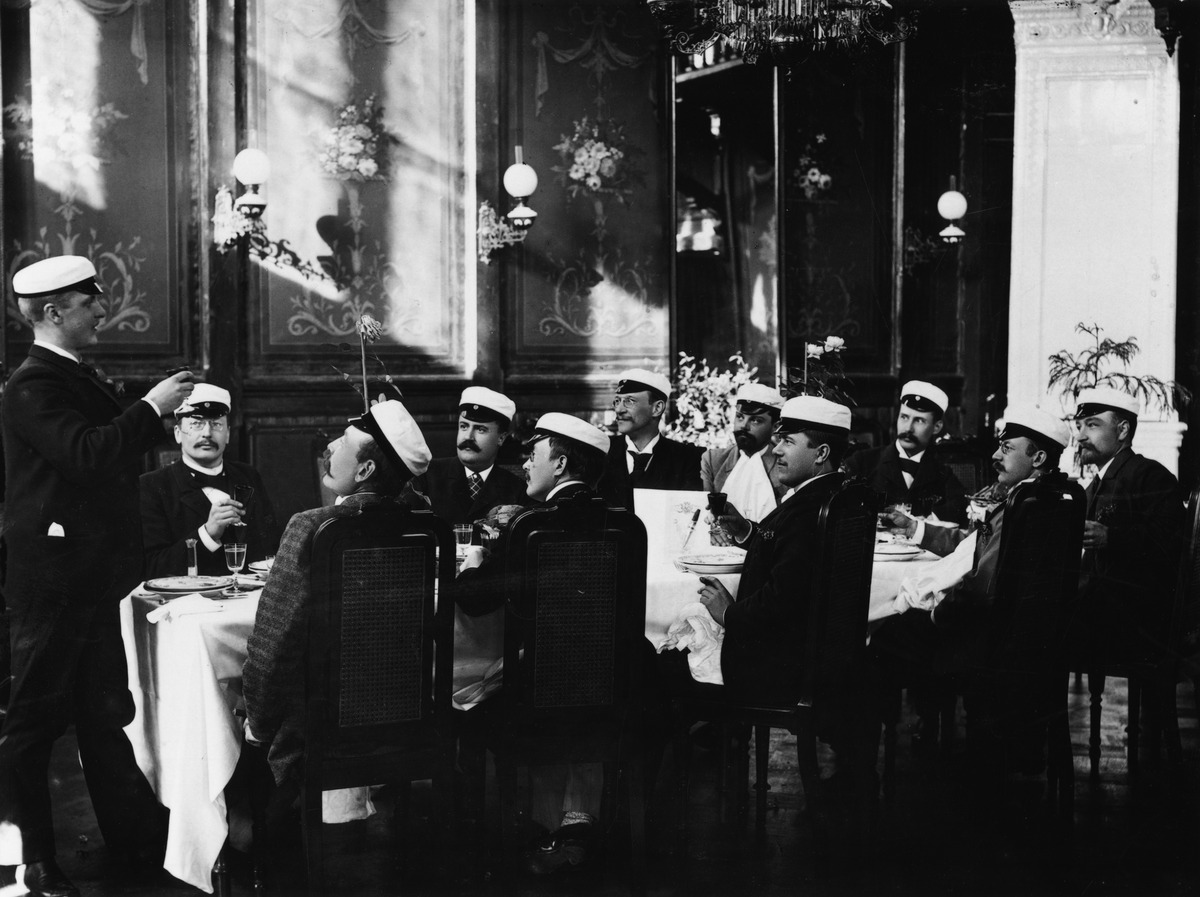
Ylioppilaiden juhla ravintolassa
sisällön kuvaus: Ylioppilaiden juhla ravintolassa. Puhumassa mahdoll. Hugo Bergroth, 6. vas. A. M. Lassenius, 7. vas. Max Björkstén (?), oik. Georg Markelin. mustavalkoinen
Kuvaaja: Ståhlberg, Karl Emil, valokuvaaja
Ajankohta: kuvausaika 1900 n
Aiheet: Bergroth, Hugo, Björksten, Max, Lassenius, A.M., Markelin, Georg, juhlat, ylioppilaat, päähineet ylioppilaslakit, huonekalut pöydät tuolit, alkoholi, ylioppilaslakki